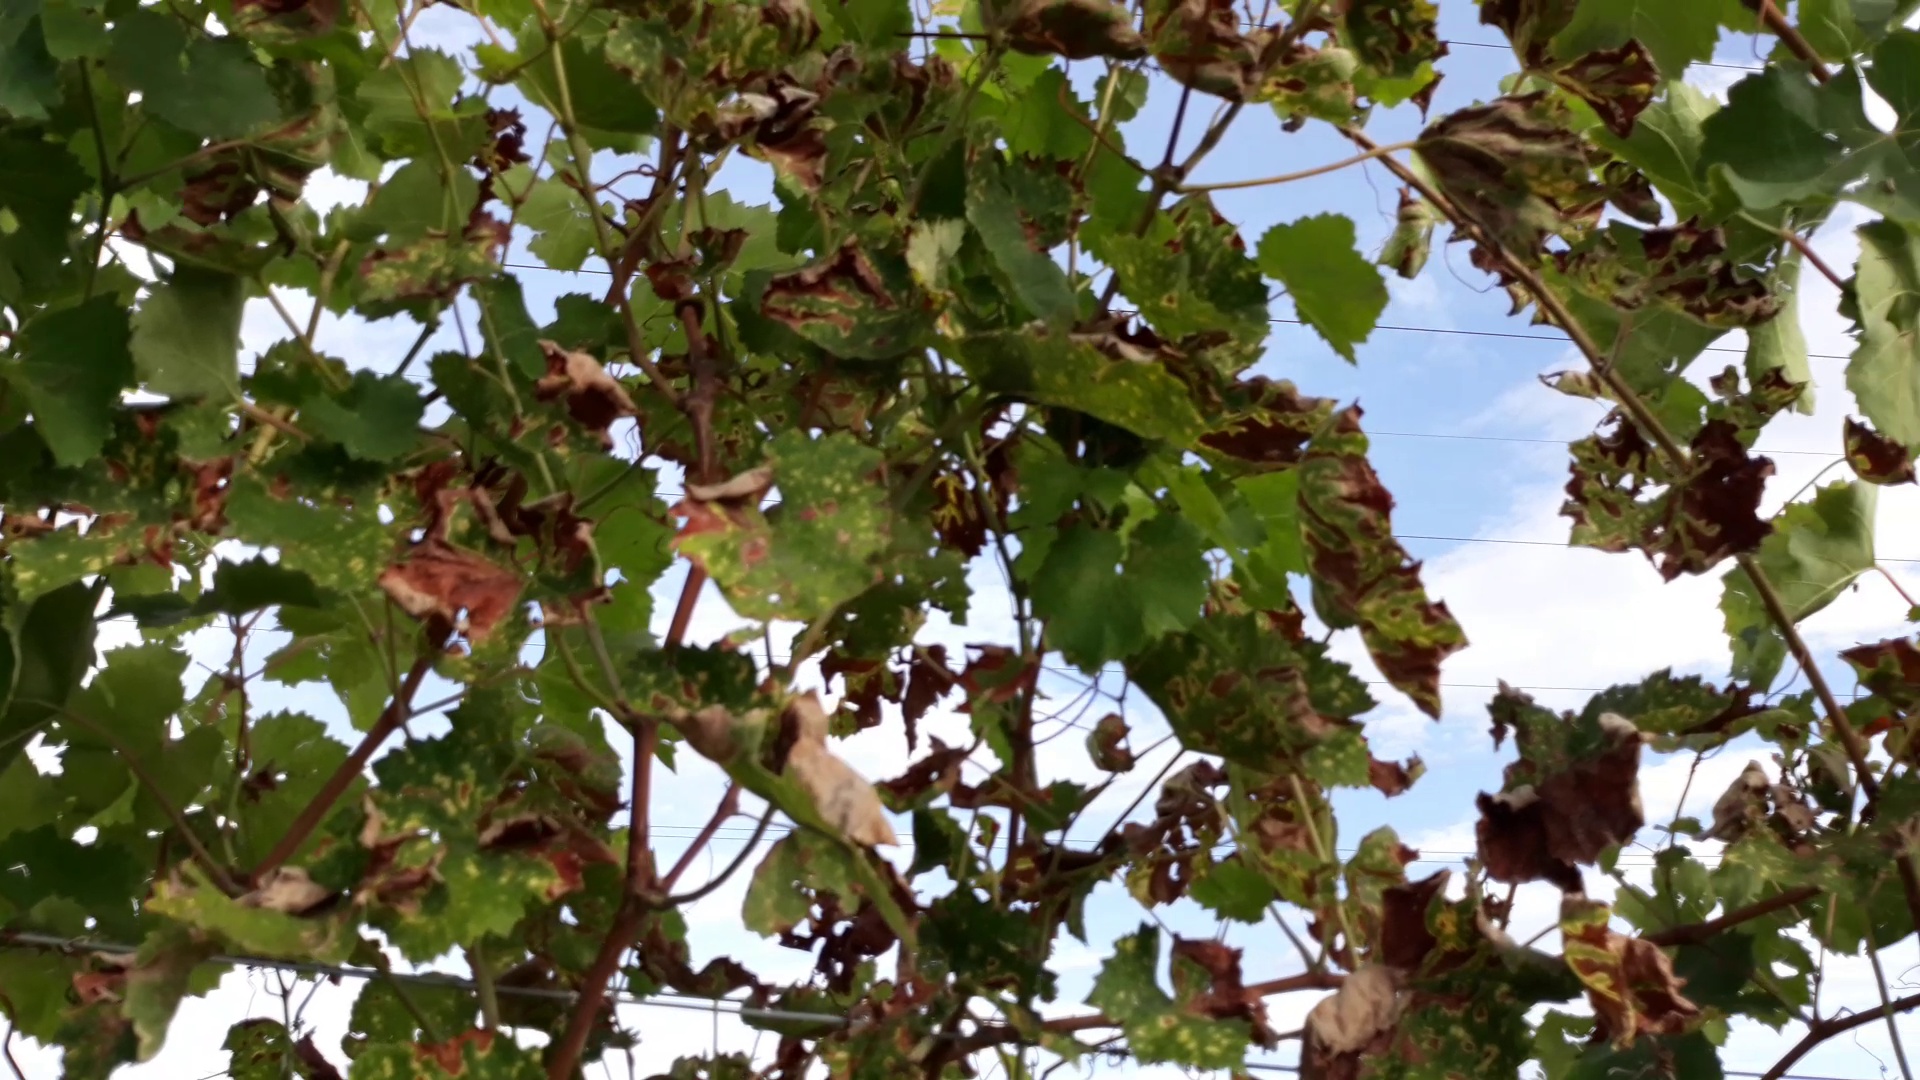
Label: esca